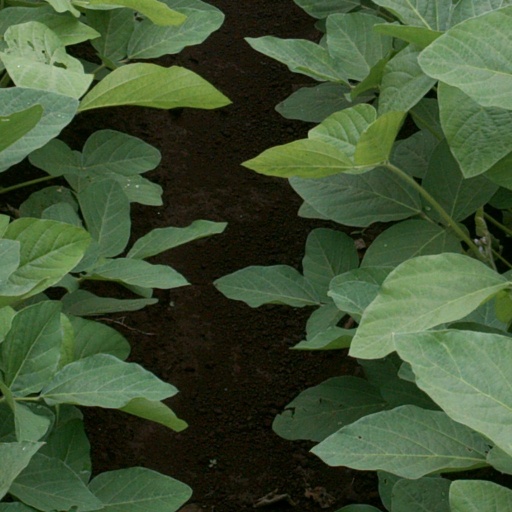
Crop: soybean